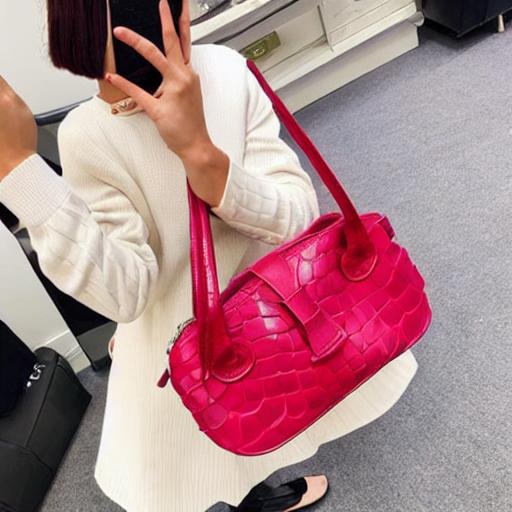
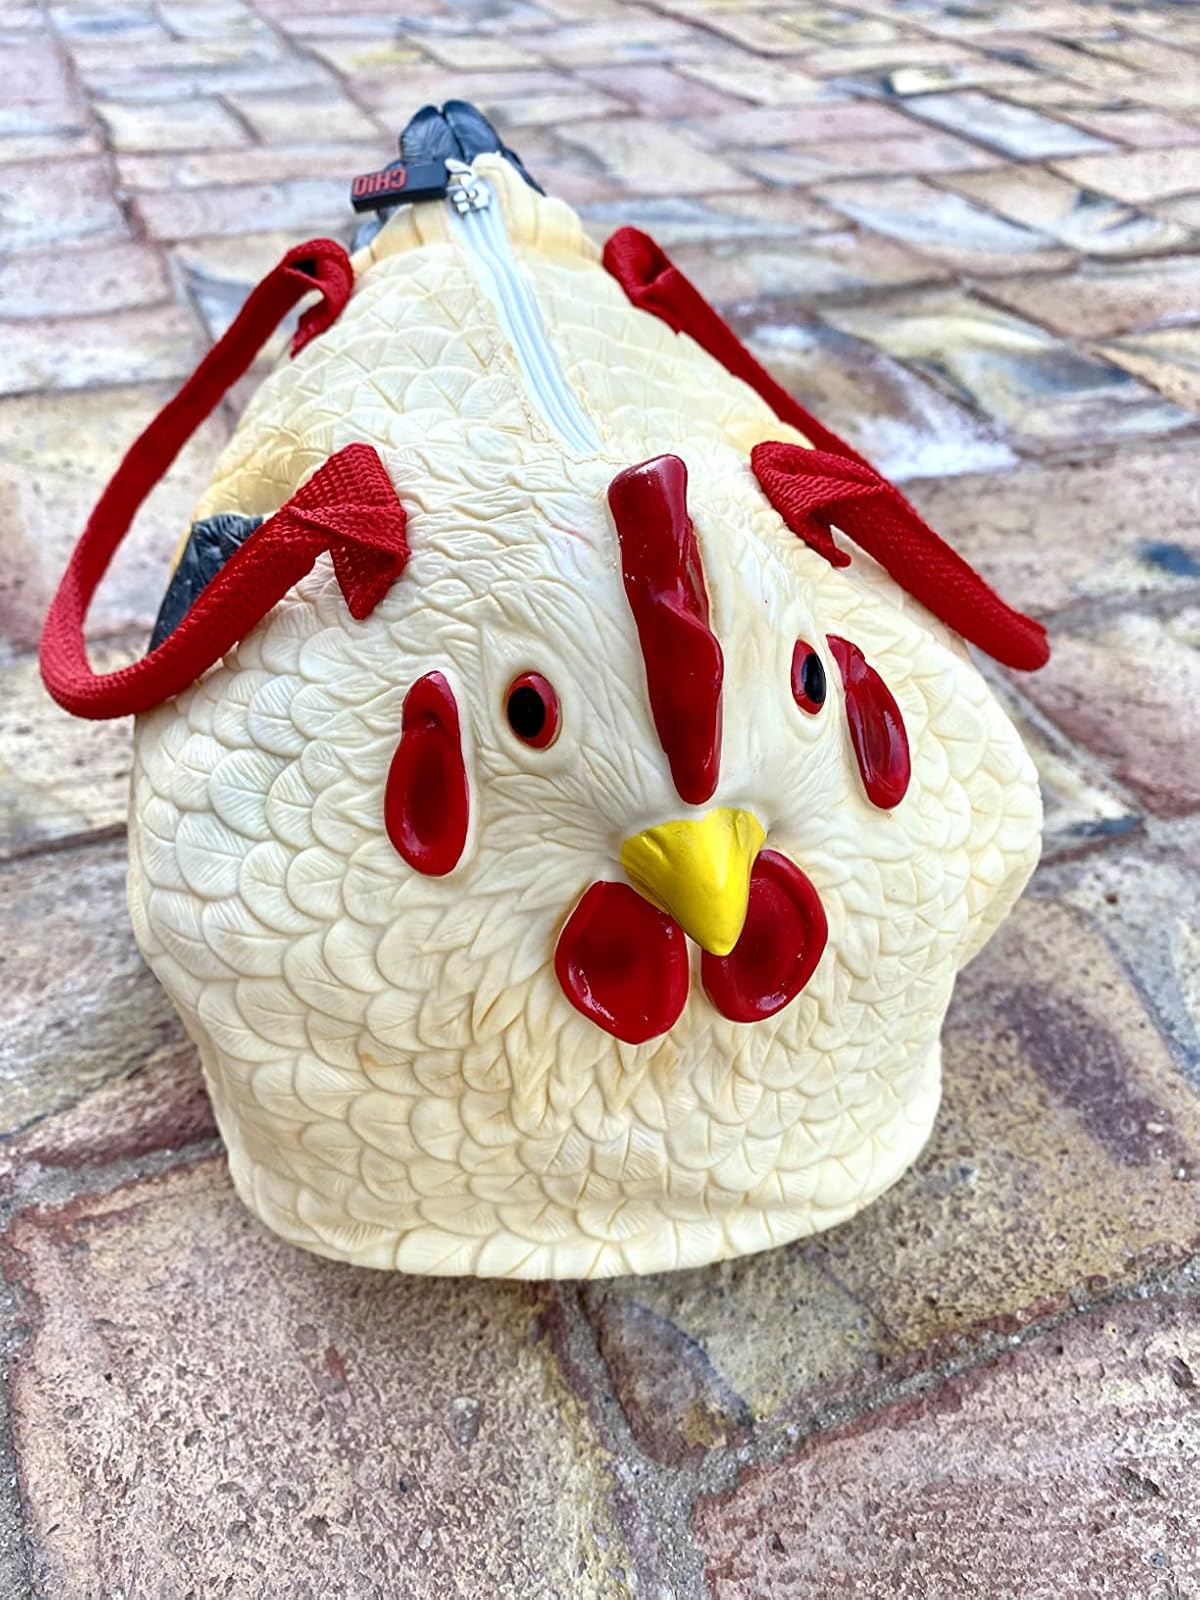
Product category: accessories_handbag
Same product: no